Zhuang people

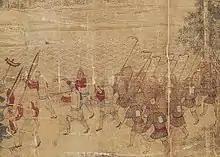
Zhuang mercenaries known as wolf warriors ("lang bing") from the painting, "Kang wo tu juan", Ming dynasty

The Song took full control of the Zuo and You rivers, incorporating the regions into the Song bureaucracy. When Zhigao and his fellow rebel chieftains fled, they were replaced by Song-allied clans, primarily the Huang and Cen who were given hereditary posts. Chinese schools in Zhuang areas were set up and the sons of elite Zhuang who enrolled in them later took posts in the Song bureaucracy. Chinese style dress began to influence the Zhuang, who started buttoning their clothing on the right, women wearing bodices, giving up trousers for skirts, and wearing their hair in the Chinese style. Many of the former rebels were enlisted in the Song army, which paid for more than 50,000 Zhuang troops known as "Tuding" ("tubing" or "zhuangding") from 1064-1067. By 1108, more than a hundred thousand registered as soldiers from the region. The Zhuang warriors carried both a long and short double-edged sword. They were also capable of using crossbows, poisoned arrows, and elephants. A three man Zhuang unit had one man carrying a large shield while the other two hurled javelins. Although they fought for the Song, they only obeyed the orders of their Zhuang chieftains. In 1178, the vice-prefect of Guilin, Zhou Qufei, said that they "live and die at the orders of their leaders."